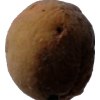
Label: peach